The Veronicas

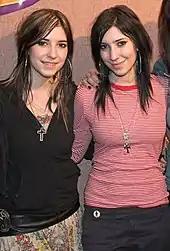
The Veronicas in November 2005

In March 2014, The Veronicas started a reality webseries titled "Did You Miss Me?". It was later announced that a record deal had been struck with Sony Music Entertainment, and the long anticipated third album was set to be released late in 2014.